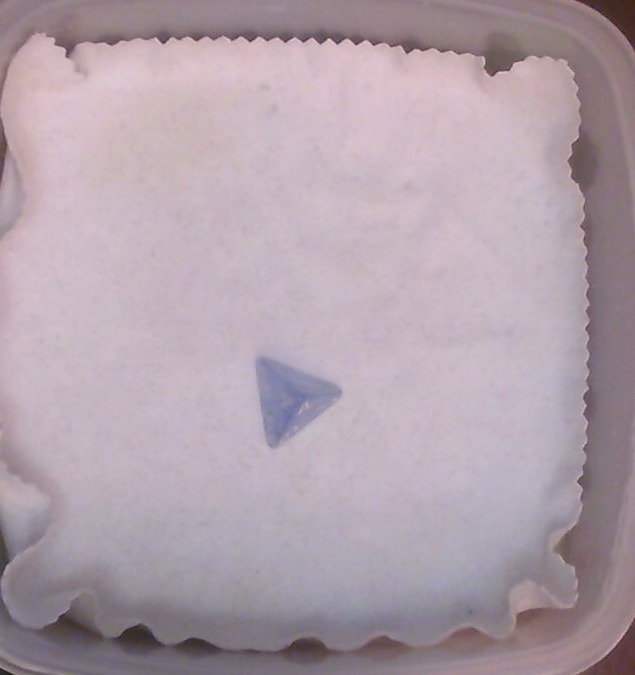
Dice in frame:
type: d4
value: 1
Label source: human
Face values trusted: no